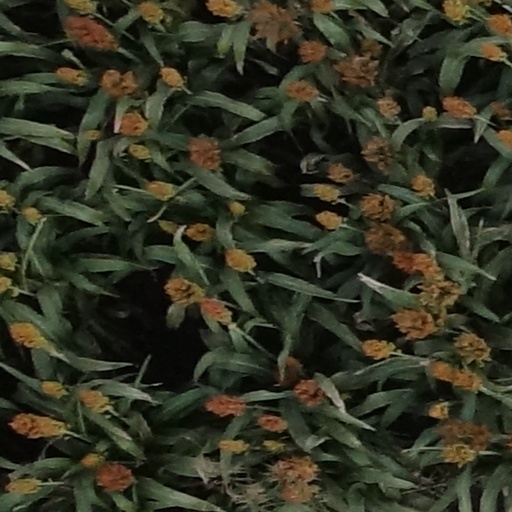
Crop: sorghum